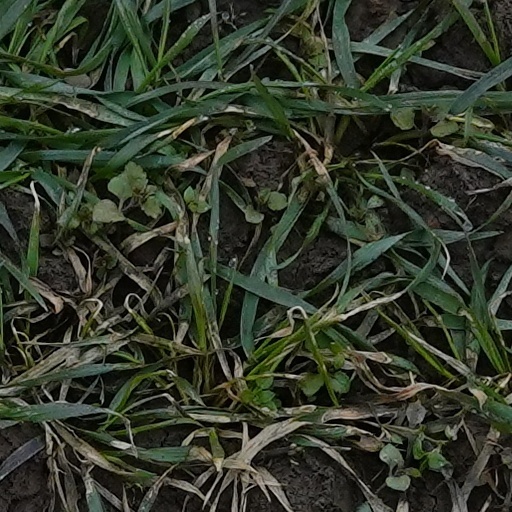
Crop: wheat